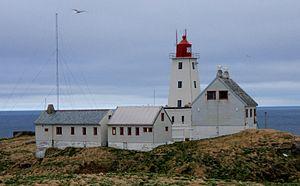
Le phare de Vardø est un phare côtier situé sur l'île d'Hornøya, devant le port de la commune de Vardø, dans le comté de Troms og Finnmark.